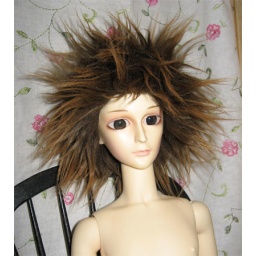
Timothy tries some brown Eyeco Soft Glass eyes in place of his default blue glass ones.